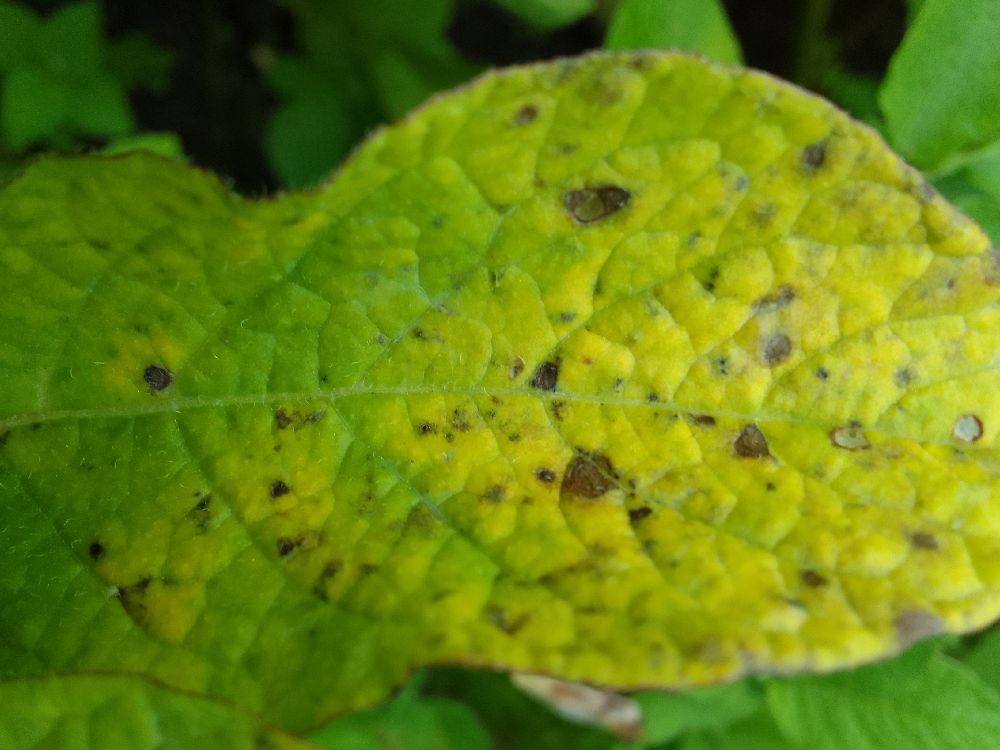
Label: Early blight